Château Durfort-Vivens

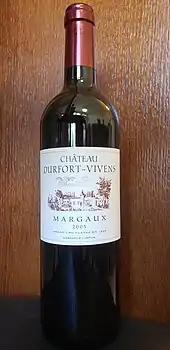
A bottle from the 2005 vintage

Château Durfort-Vivens is a winery in the Margaux appellation of the Bordeaux region of France. It is also the name of the red wine produced by this property. The wine produced here was classified as one of fifteen "Deuxièmes Crus" (Second Growths) in the original Bordeaux Wine Official Classification of 1855.